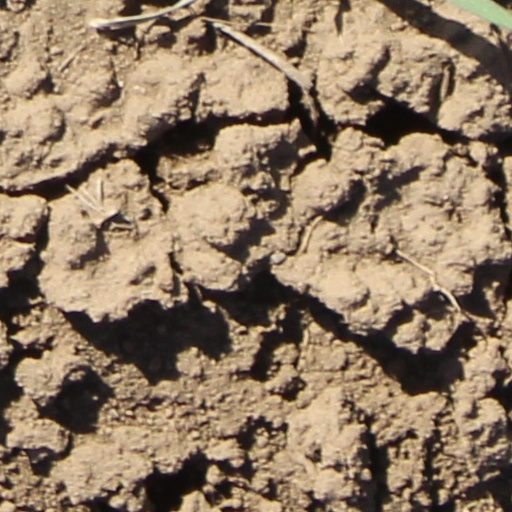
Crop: wheat